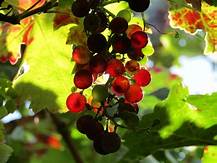
Label: Grapes